Pro Moves Soccer

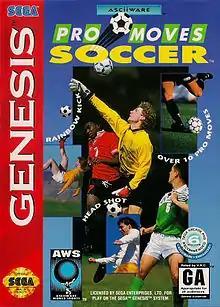
Cover art

Pro Moves Soccer is a soccer video game developed by Danish studios BGS Developments and ZAT Productions and published by ASCII Entertainment for the Sega Genesis in North America. The game was released in 1993, and was based on the fictional Asciiware World Sports league.